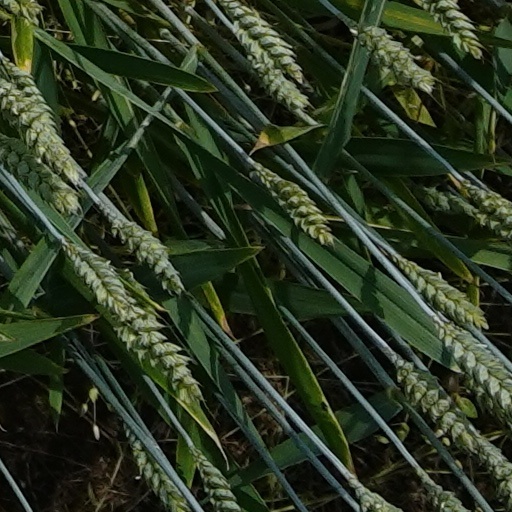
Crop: wheat